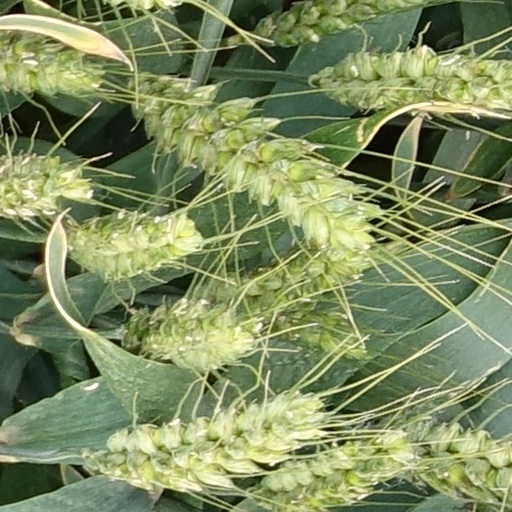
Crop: wheat